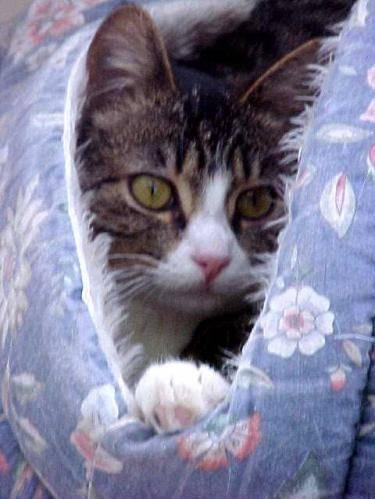
cat